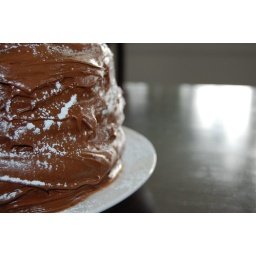
This cake took Melissa 5 hours to make, and JD ate over a cup of sugar in each slice.